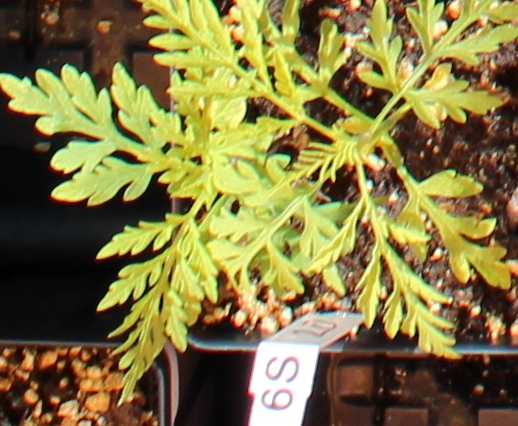
Label: Ragweed